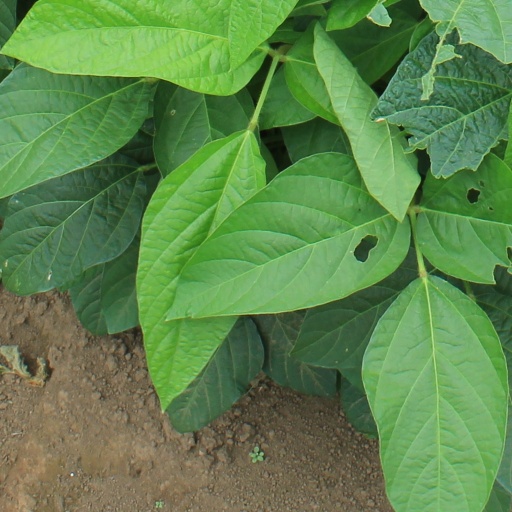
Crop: soybean